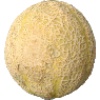
Label: Cantaloupe 2